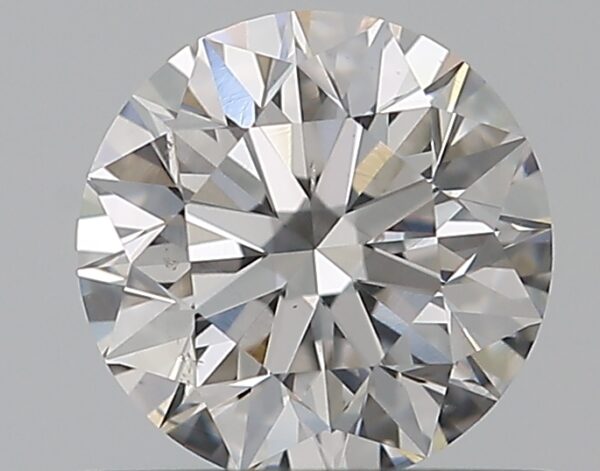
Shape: round
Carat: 0.5
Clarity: SI1
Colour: F
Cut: EX
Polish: EX
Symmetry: EX
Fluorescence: F
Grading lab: GIA
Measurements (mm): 5.04 x 5.06 x 3.19